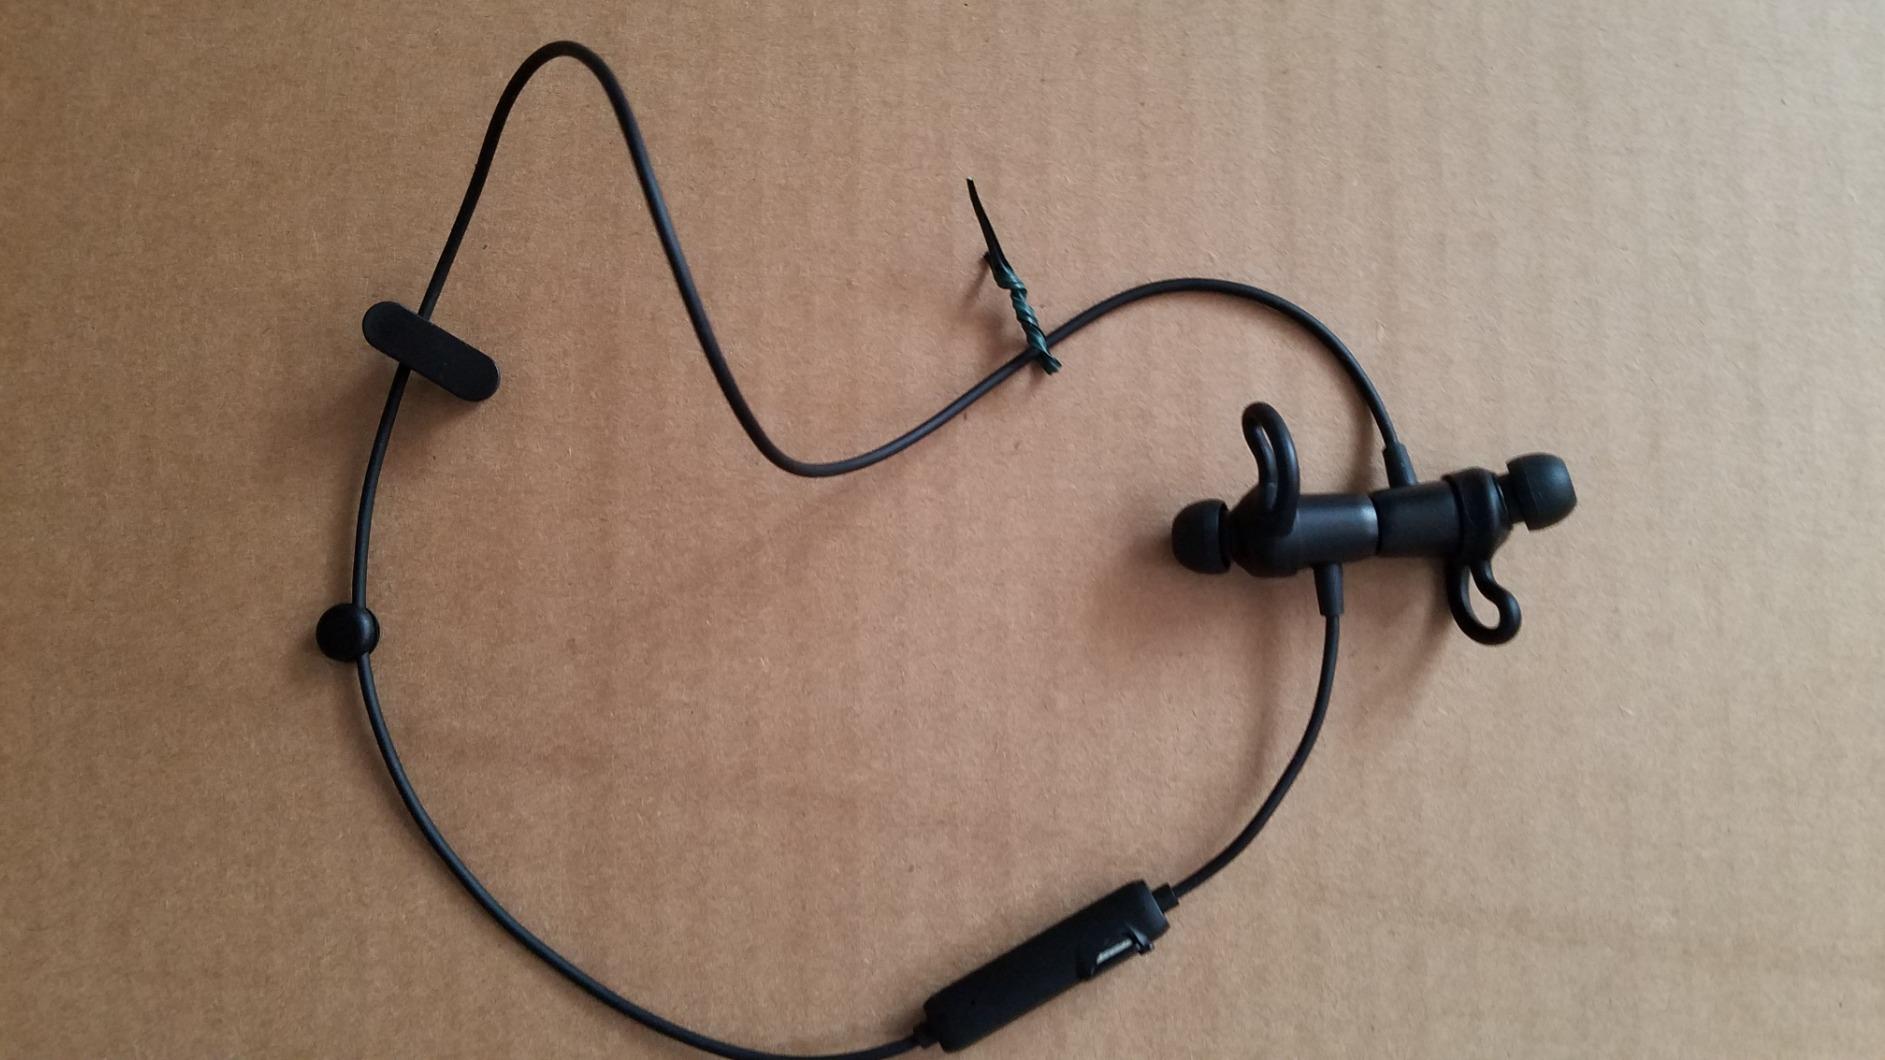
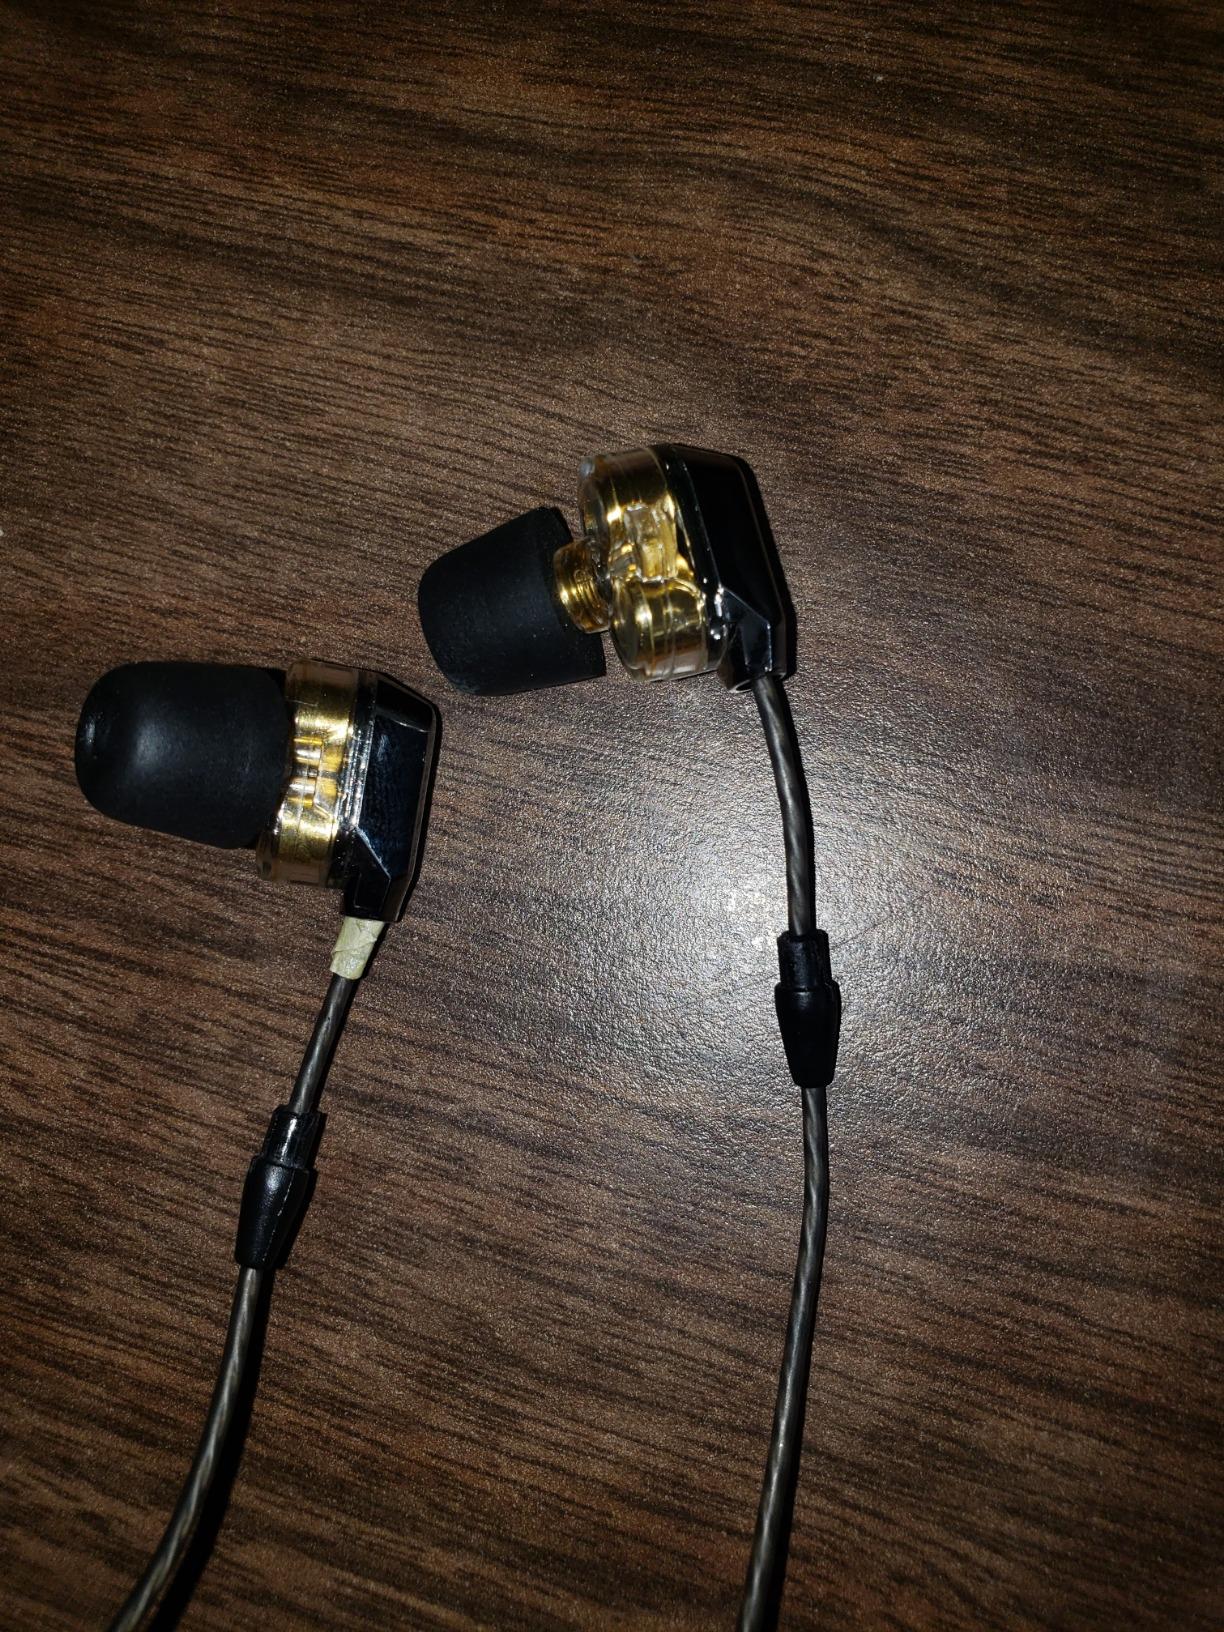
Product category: headphones
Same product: no